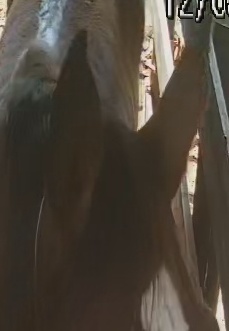
Face region: ears (position_of_ears)
Pain indicator: not_present